Huamango

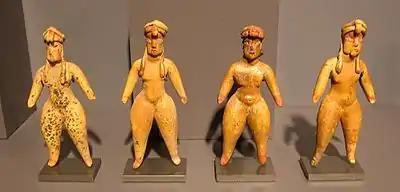
It is very possible that the Otomi ancestors have occupied central Mexico for at least five thousand years, so they would have participated in the development of early Mesoamerican cities. In the image, ceramic figurines related to a fertility cult. From Tlapacoya (Mexico State). Mesoamerican preclassical culture, central Mexico.

The Otomi people ( is a native ethnic group inhabiting the central altiplano of Mexico. The two most populous groups are the Highland or Sierra Otomí living in the mountains of La Huasteca and the Mezquital Otomí, living in the Mezquital Valley in the eastern part of the state of Hidalgo, and in the state of Querétaro. Sierra Otomí usually self identify as "Ñuhu" or "Ñuhmu" depending on the dialect they speak, whereas Mezquital Otomi self identify as Hñähñu (pronounced ). Smaller Otomi populations exist in the states of Puebla, Mexico, Tlaxcala, Michoacán and Guanajuato. The Otomi language belonging to the Oto-Pamean branch of the Oto-Manguean language family is spoken in many different varieties some of which are not mutually intelligible.